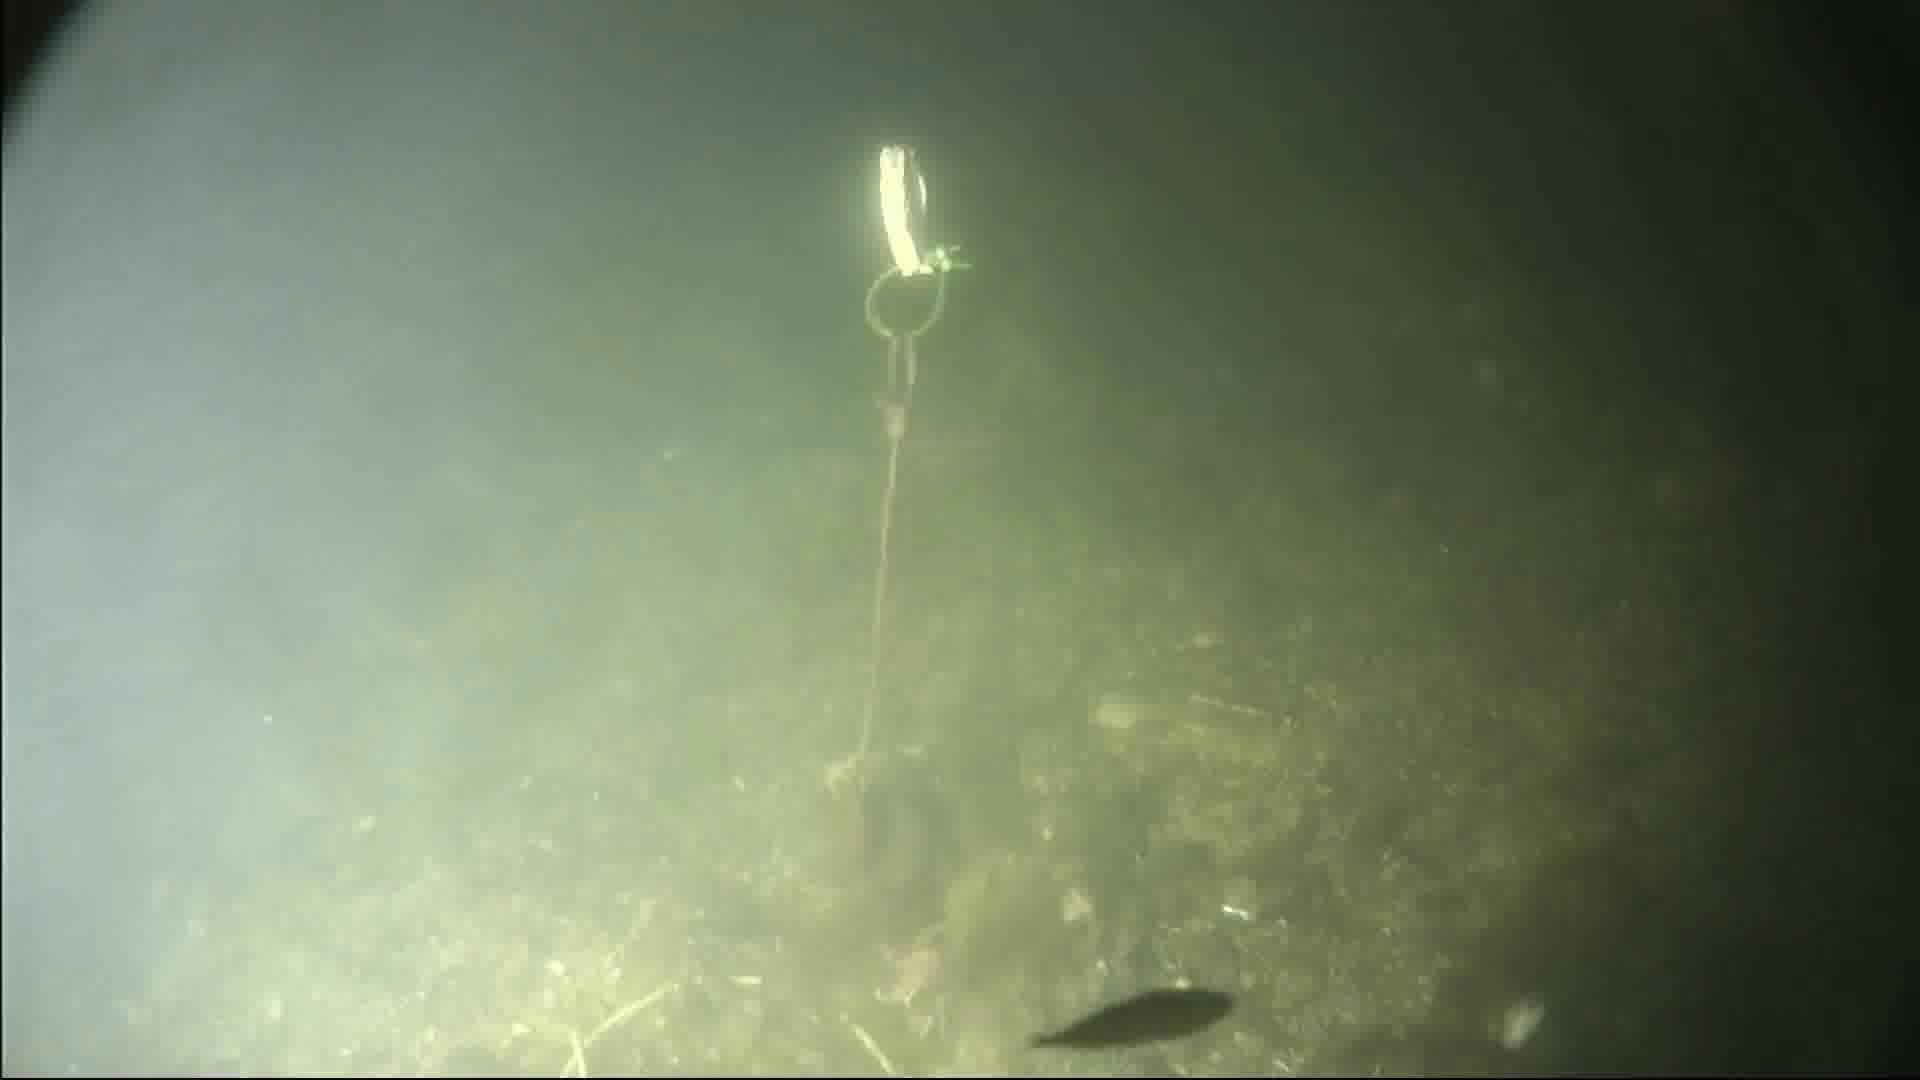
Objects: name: starfish
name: small_fish